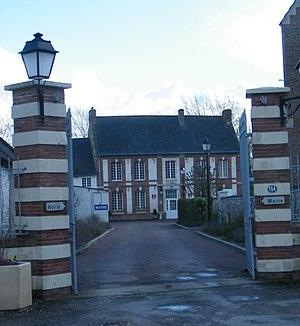
La mairie de Lanchères, Somme, France.
Lanchères est une commune française située dans le département de la Somme, en région Hauts-de-France.